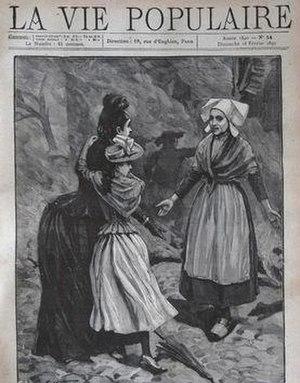
Illustration anonyme d'un conte d'Octave Mirbeau (1848-1917), «
Contes cruels : c’est sous ce titre, emprunté à Villiers de L’Isle-Adam, qu’en 1990 ont été recueillis, en deux volumes, quelque 150 contes et nouvelles de l’écrivain français Octave Mirbeau, ami et admirateur de Villiers.